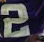
Number: 2